Artiodactyl

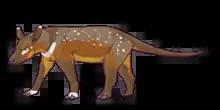
"Anoplotherium" was the first fossil artiodactyl genus to be named, with a history dating back to 1804. It lived in Europe as part of the endemic family Anoplotheriidae during the late Eocene-earliest Oligocene.

South America was settled by terrestrial even-toed ungulates only in the Pliocene, after the land bridge at the Isthmus of Panama formed some three million years ago. With only the peccaries, lamoids (or llamas), and various species of capreoline deer, South America has than other continents, except Australia, which has no (terrestrial) native species.